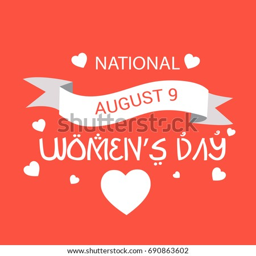
vector illustration of a banner for holiday .